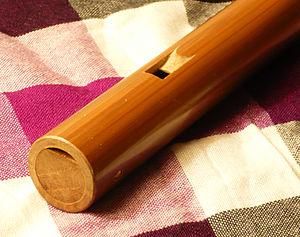
Le khlui est une flûte à conduit vertical de Thaïlande. Originaire de la période Sukhothai ainsi que de nombreux autres instruments thaïlandais. Mais, il a été officiellement enregistré un instrument par le roi Trailokkanat, qui a défini le modèle officiel des instruments. C'est un instrument sans roseau, généralement en bambou, bien que les instruments soient également en bois dur ou en plastique. Après plusieurs générations de modifications, il survit jusqu'à nos jours sous le nom de khlui phiang aw.